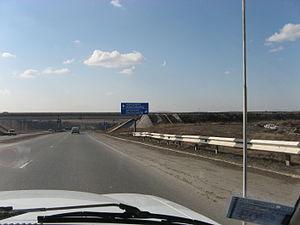
La route transsibérienne est un nom non officiel donné à différents tronçon de routes fédérales traversant de part en part la Russie et notamment l'immense territoire de la Sibérie, depuis Saint-Pétersbourg sur la mer Baltique jusqu'à Vladivostok sur l'océan Pacifique, en passant naturellement par la capitale russe Moscou.